British military hospital

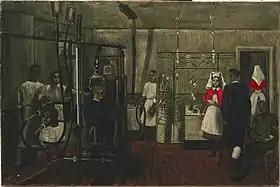
X-ray department at Queen Alexandra Military Hospital, Millbank, 1941 (by Frances Macdonald).

After Crimea, the recommendations of Florence Nightingale, Douglas Galton, Sidney Herbert, John Sutherland and others led to the formation of a Barracks and Hospitals Commission (1858) and the building of new Army General Hospitals in accordance with the latest design principles for improving health and hygiene. The thousand-bed Royal Victoria Hospital, Netley (1863) was one of the most prominent new military hospitals of this time (albeit its design, finalised before the recommendations were published, was heavily criticised by members of the Commission). The Royal Herbert Hospital, Woolwich (1865) was celebrated as an exemplary 'pavilion plan' hospital. Barrack hospitals were also rebuilt at this time according to the same principles (as happened at Hilsea, Hounslow and elsewhere).